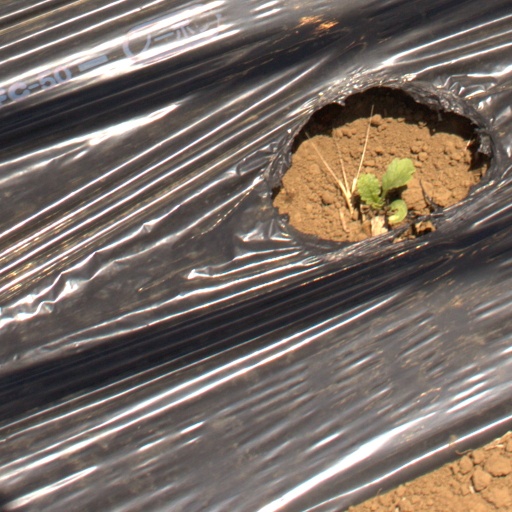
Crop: Jerusalem artichoke